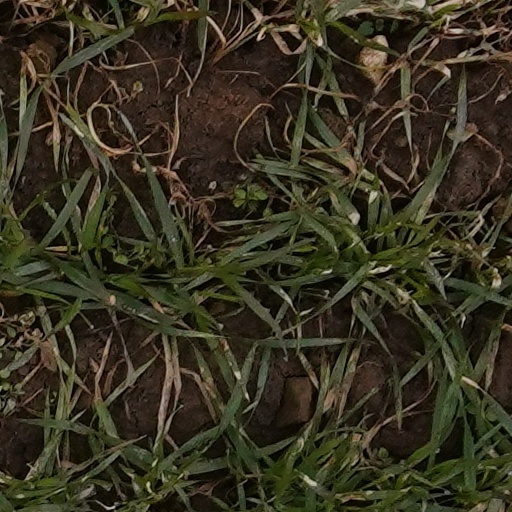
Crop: wheat